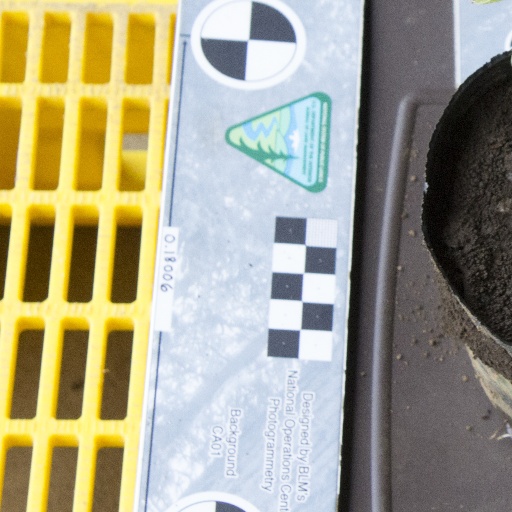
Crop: soybean